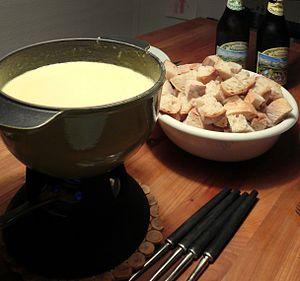
La fondue fribourgeoise se compose exclusivement de vacherin fribourgeois. Elle est très onctueuse mais plus délicate à préparer que les autres fondues au fromage. On la consomme avec du pain et/ou des pommes de terre.